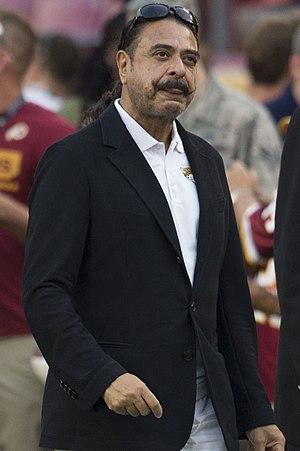
Les Jaguars de Jacksonville sont une équipe professionnelle de football américain basée à Jacksonville, en Floride. Ils sont membres de la Division du Sud de la Conférence américaine de football dans la Ligue Nationale de Football depuis leur création en 1995.
Shahid « Shad » Khan, né le 18 juillet 1950 à Lahore, est un homme d'affaires américain d'origine pakistanaise.